Battle of Tassafaronga

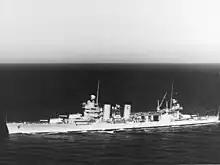
USS "Minneapolis"

At 21:40 on 30 November, Tanaka's ships sighted Savo Island from Indispensable Strait. The Japanese ships were in line ahead formation, interval , in the order of "Takanami", "Oyashio", "Kuroshio", "Kagerō", "Makinami", "Naganami", "Kawakaze", and "Suzukaze". At this same time, TF67 entered Lengo Channel en route to Ironbottom Sound. Wright's ships were in column in the order "Fletcher", "Perkins", "Maury", "Drayton", "Minneapolis", "New Orleans", "Pensacola", "Honolulu", "Northampton", "Lamson", and "Lardner". The four van destroyers led the cruisers by and the cruisers steamed apart.